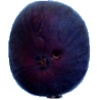
Label: Fig 1